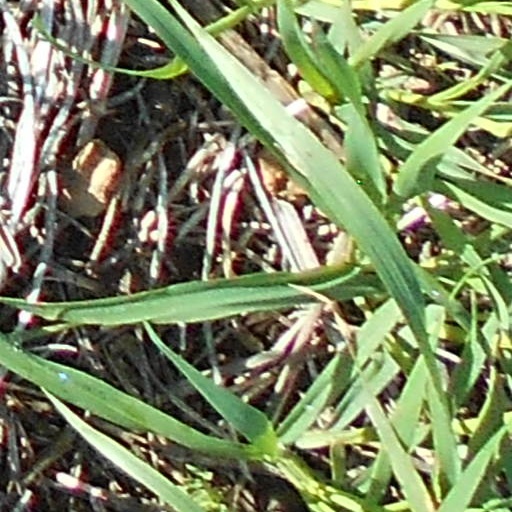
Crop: wheat